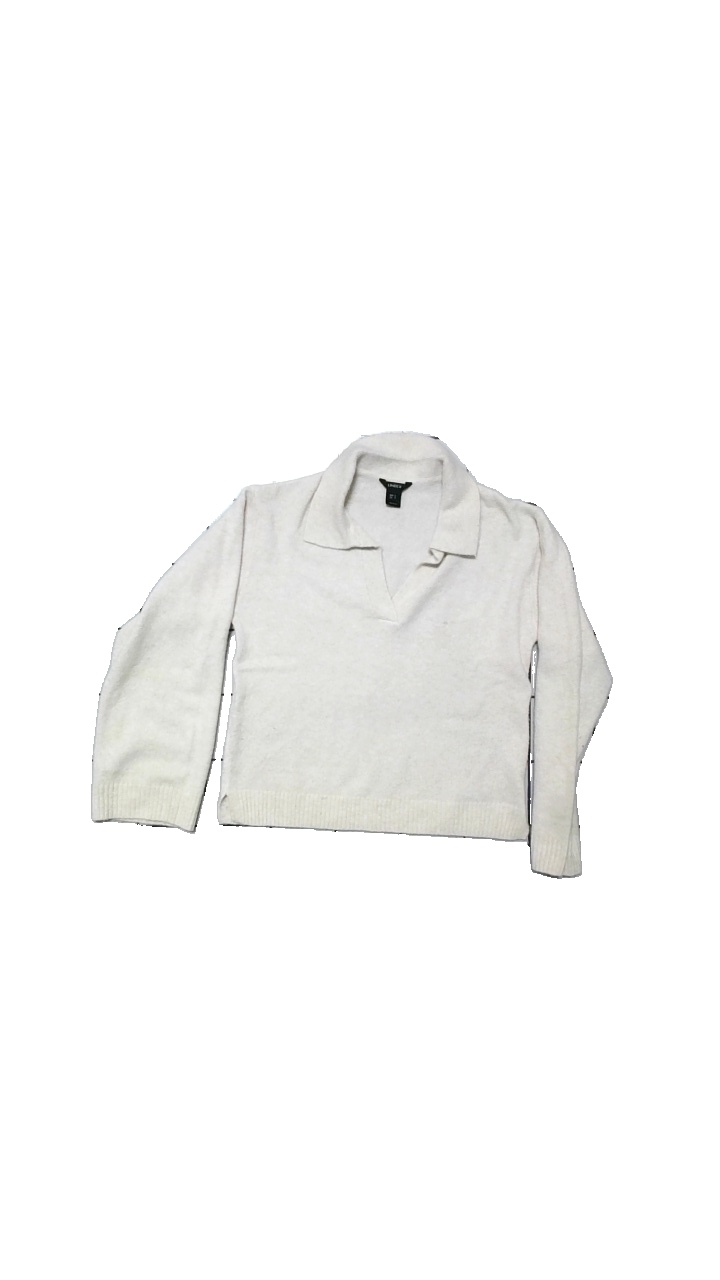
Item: Sweater (Ladies)
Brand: Lindex
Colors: Beige
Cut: Regular
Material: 98%Polyester,2%Elastan
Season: Autumn
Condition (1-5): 2
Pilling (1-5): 2
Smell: Minor
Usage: Export
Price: <50